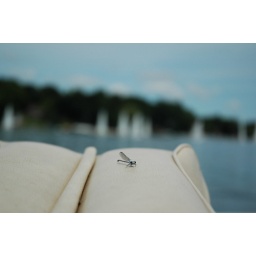
Sitting on the seat of the speedboat while my dad races his sail boat in the background